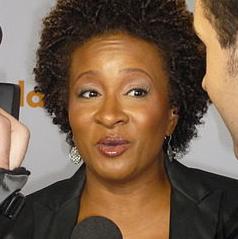
Age: 45